USS John D. Edwards

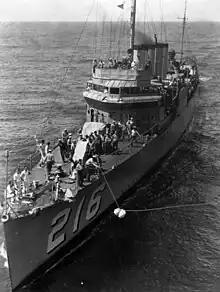
Laundry transfer with "Saratoga" off Cavite, in the 1930s.

Upon arrival at Cavite, Philippines, 29 June, "Edwards" immediately began patrols in the Far East. She was to remain there for four years operating out of the Philippines in the winter and China during the summer. She aided victims of the Japanese earthquake in 1923 and carried both food and rescue workers to Yokohama.